Lego Duplo

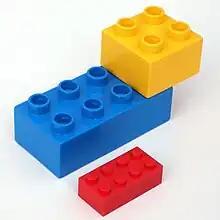

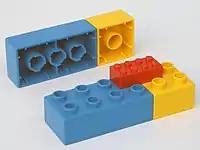

Duplo bricks were introduced in 1969, in four colours: red, yellow, blue, and white. The following year, two more sets were added with blue and red wheel plates. In the product catalogue for 1971, the sets were described as being for children from 1 to 2 years but were still sold mixed with Lego bricks, normally designed for ages 3 to 12. In 1972, the Duplo brick with two rows of two studs was introduced.